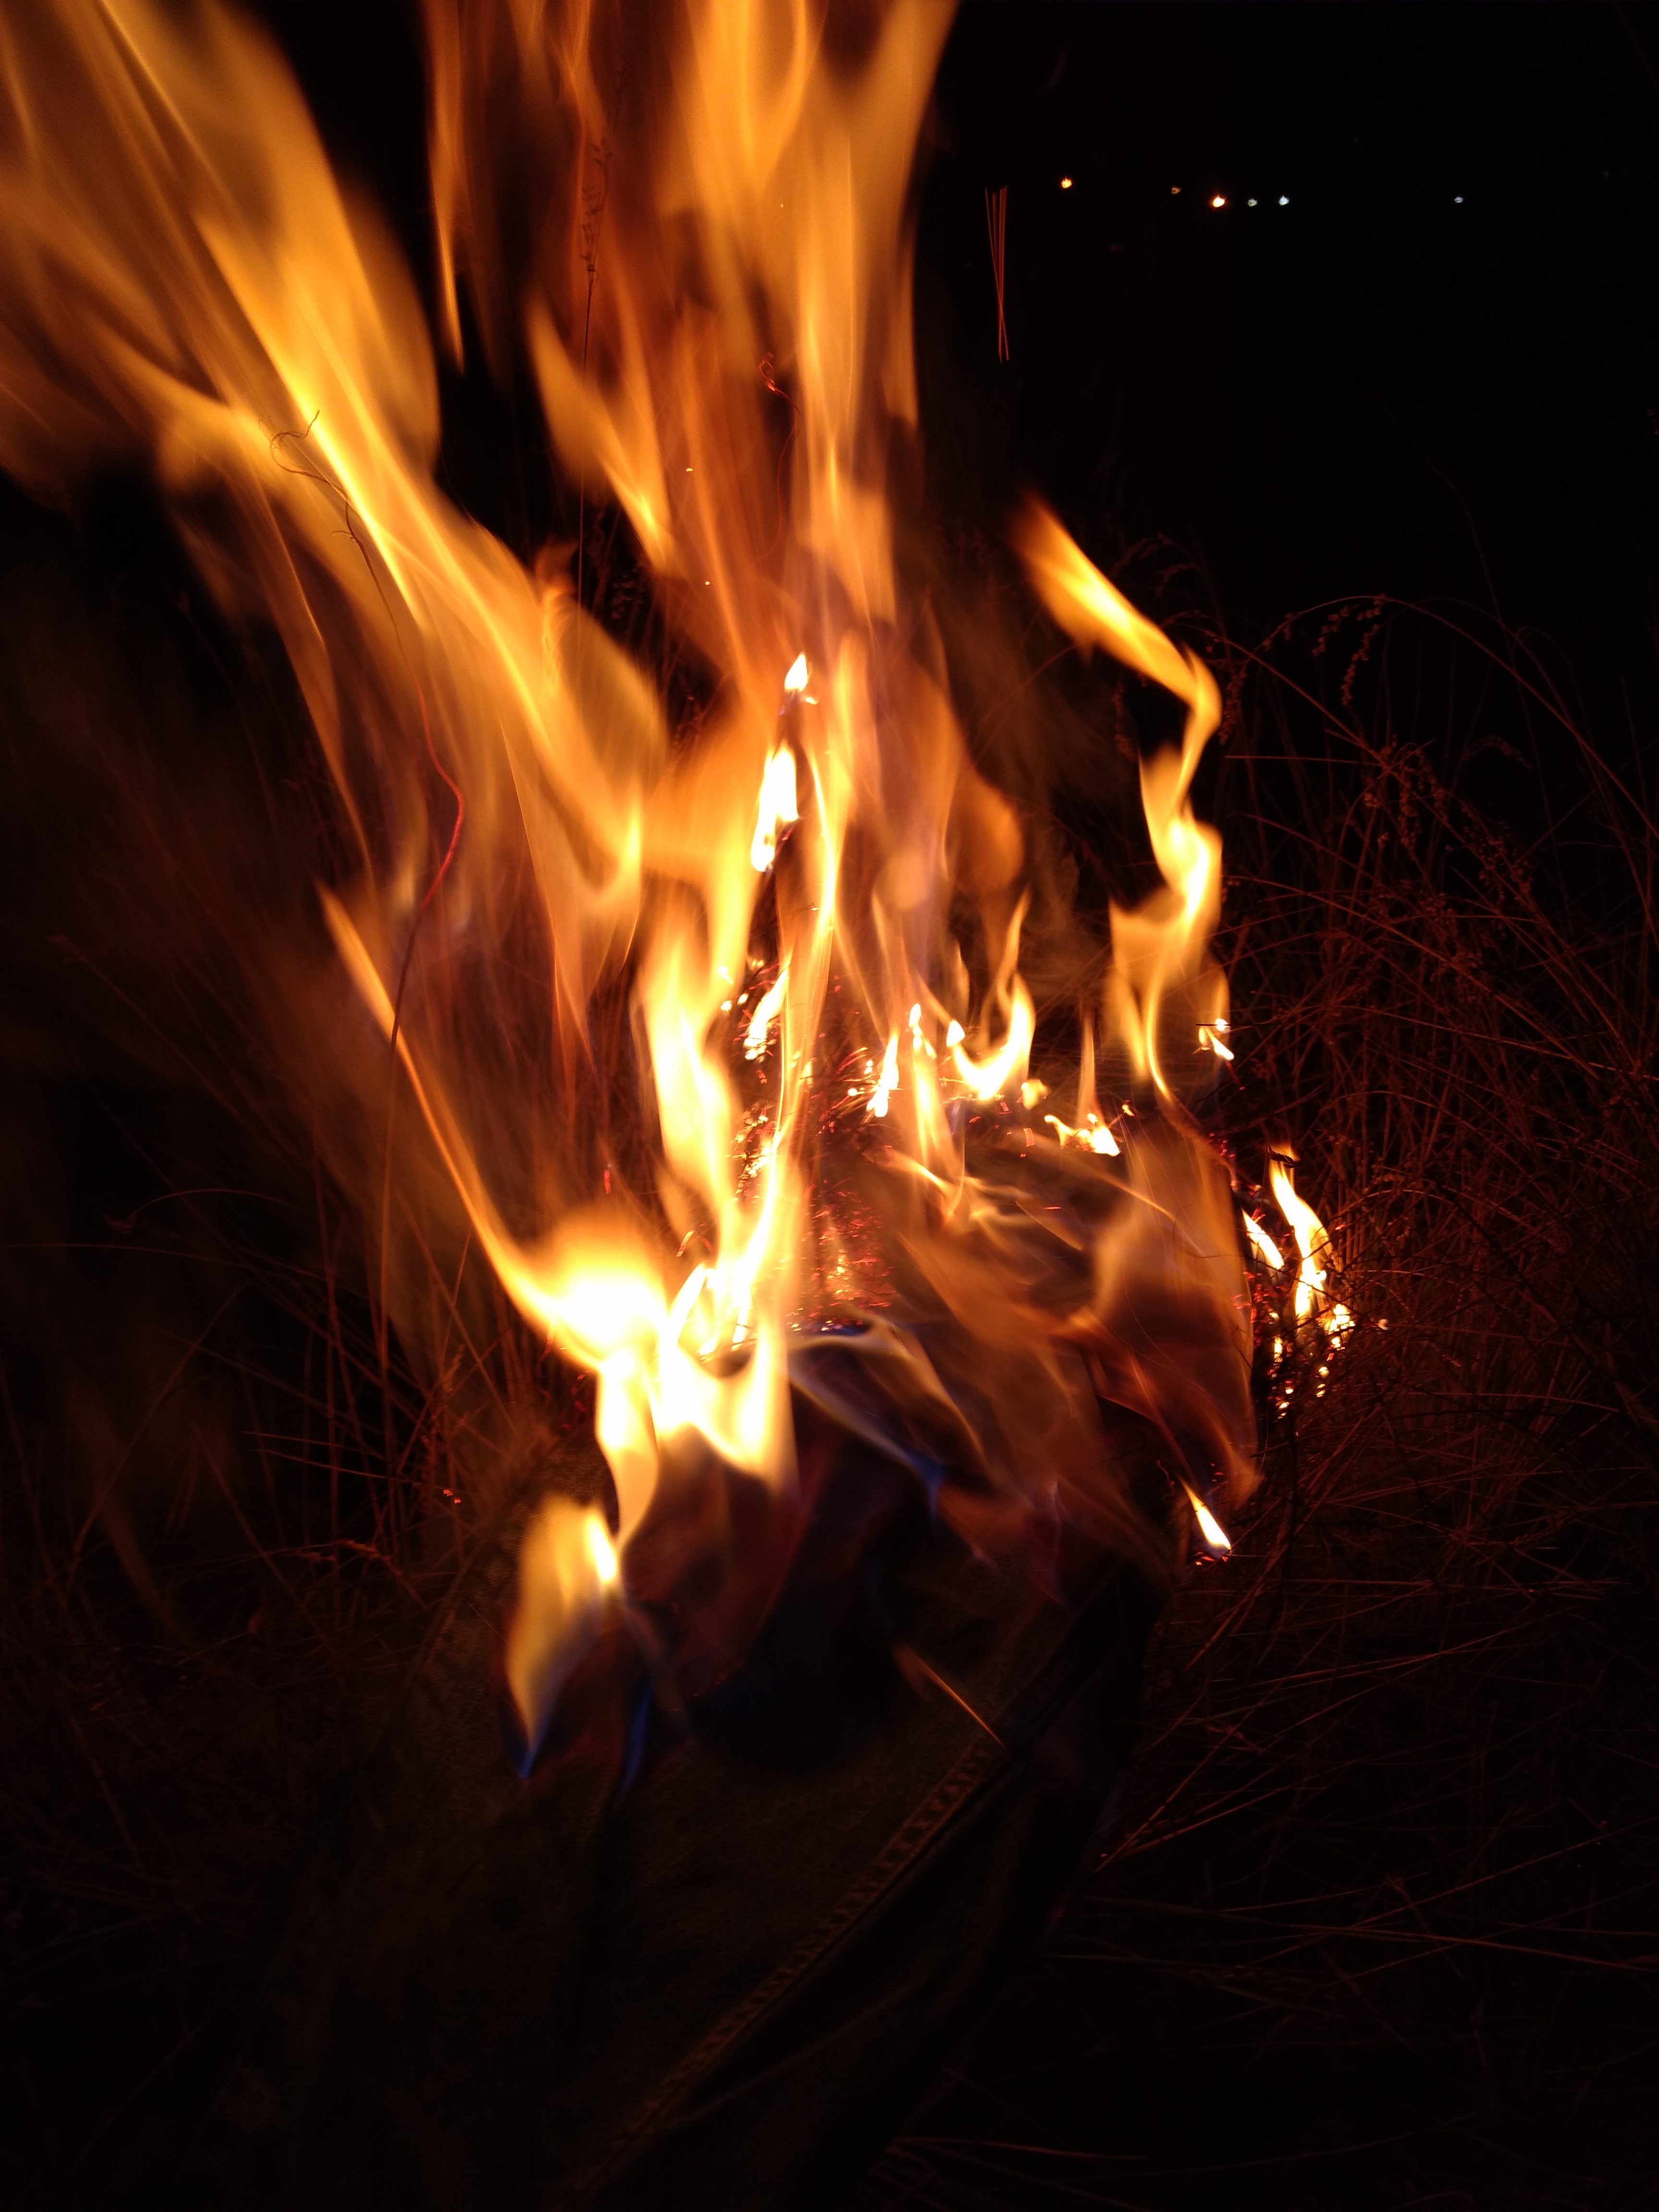
fire, flame, heat, light, bonfire, sky, atmosphere, night, campfire, event, darkness, smoke